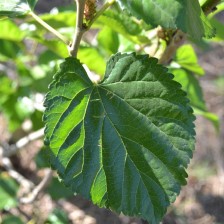
Variety: ChiangMaiBuriram60